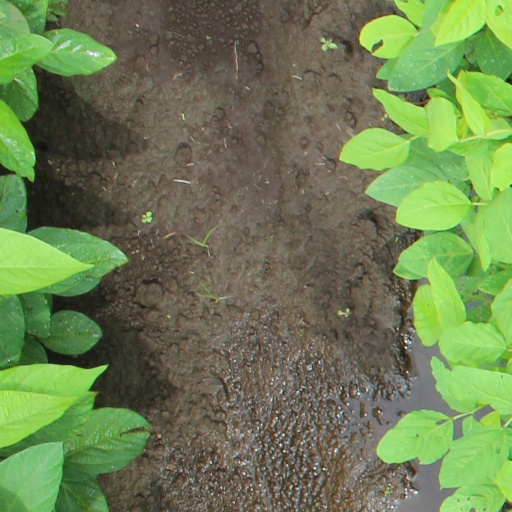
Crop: soybean